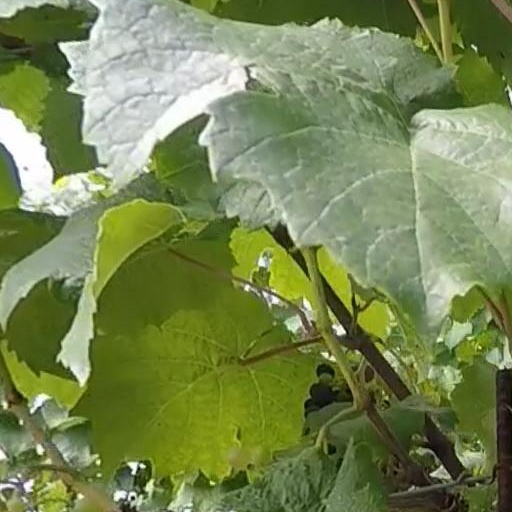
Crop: grape